Sky position (RA, Dec in degrees): 175.256, 5.709
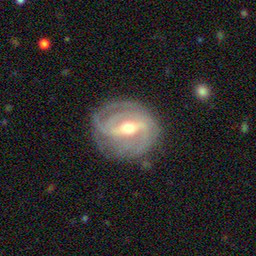
Galaxy morphology: Barred Spiral Galaxies